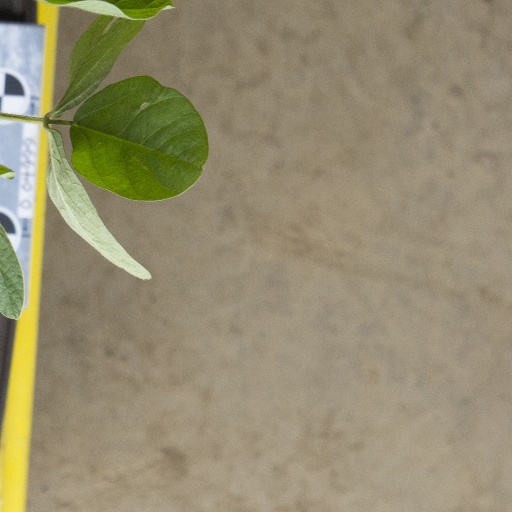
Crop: soybean